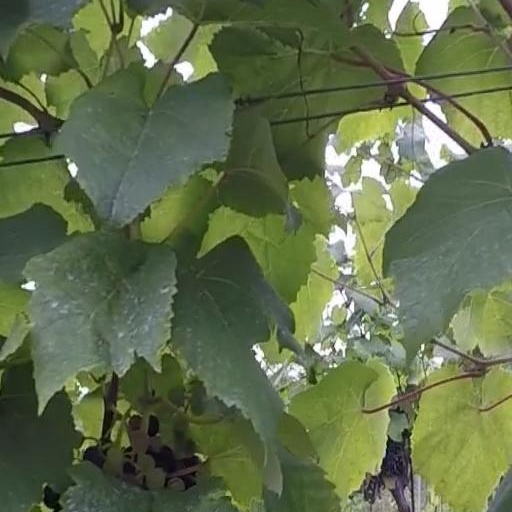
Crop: grape